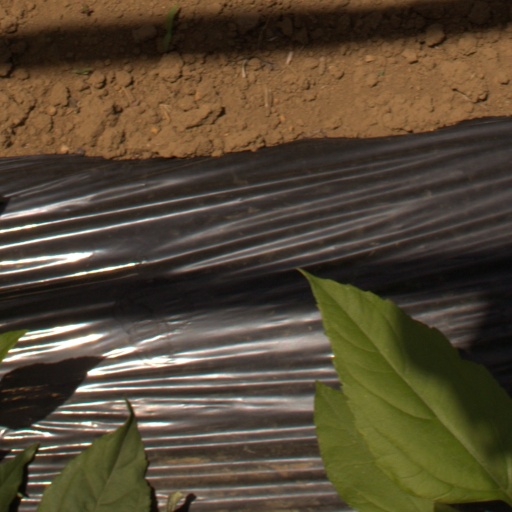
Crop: Jerusalem artichoke